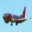
Label: airplane